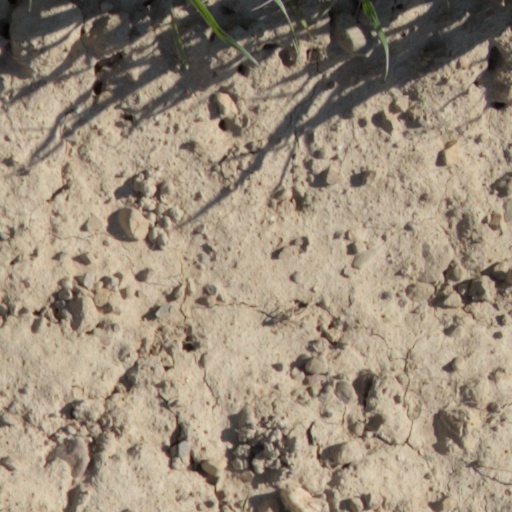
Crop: wheat